Maria Nirod

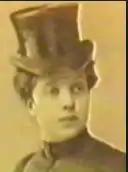

Countess Maria Nirod (24 May 1879 – 11 October 1965) was a maid of honour in the imperial court of Tsar Nicholas and Alexandra of Russia. After her husband's death, she trained as a surgical nurse and assisted in the surgery of Dr. Vera Gedroits, who became her life partner. After serving as a nurse in World War I and during the Russian Revolution, she fled with her children to Kiev. She served as a surgical nurse in Kiev until Gedroits' death and later ran a pharmacy which provided medications to the poor.